Jewish Museum Vienna

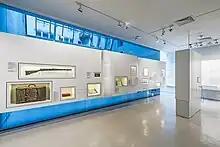
Exhibition "Our City!" on the ground floor

After three years of preparation, the museum launched its new permanent exhibition “Our City! Jewish Vienna –Then to now” in November 2013. The exhibition tracks the history of Vienna's Jews as a key part of the cultural, financial and emotional life of the Austrian capital for centuries, but with particular emphasis on the years from 1945 to the present day, and the slow but steady flourishing of the decimated community.